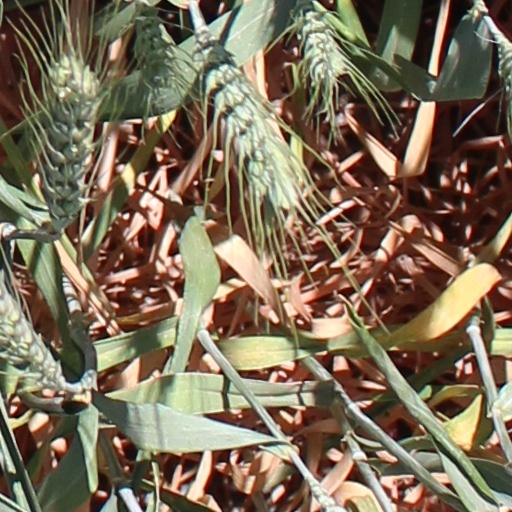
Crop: wheat